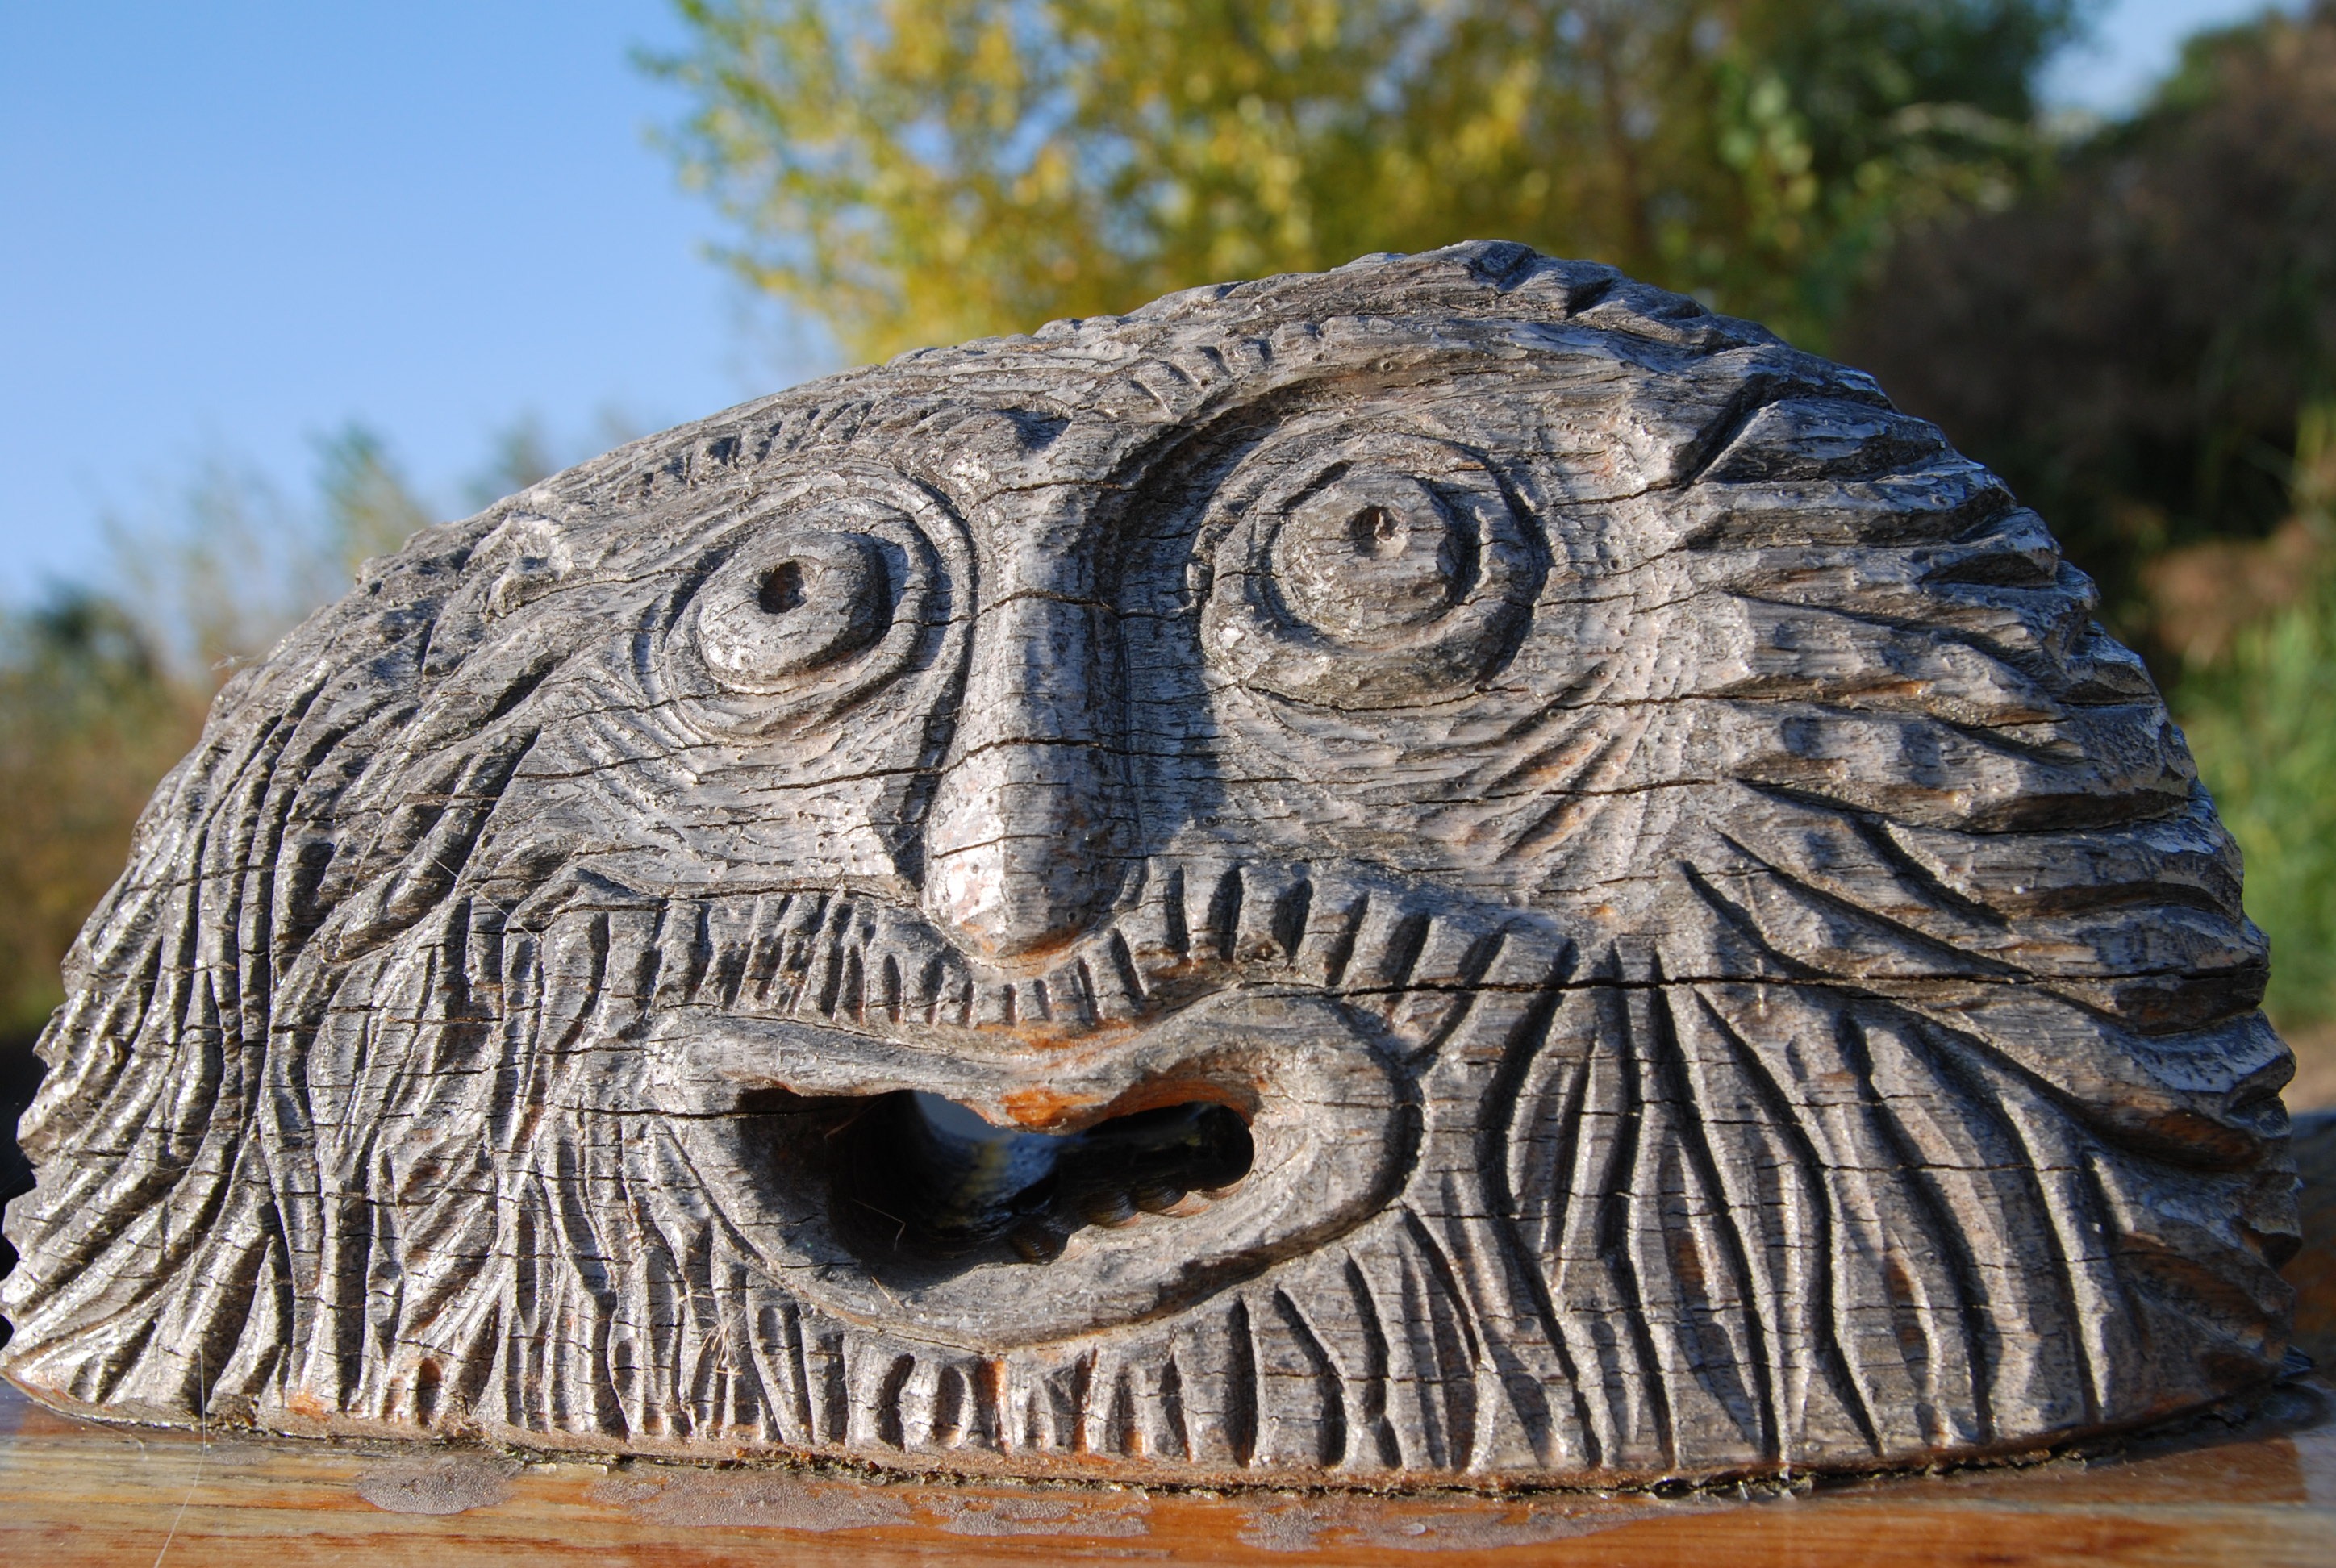
wood, owl, bird of prey, face, sculpture, art, carving, stone carving